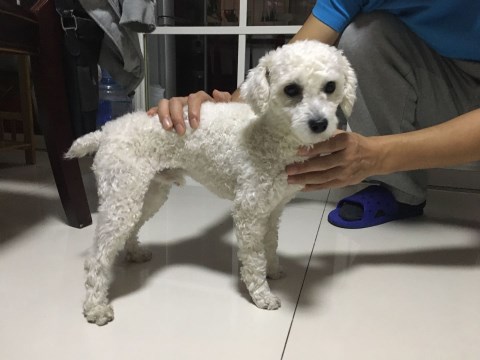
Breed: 3083-n000117-Bichon_Frise